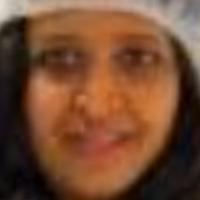
Age group: age 21-30